Napoleon

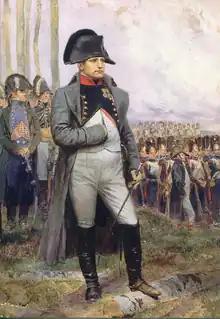
Napoleon is often represented in his green colonel uniform of the Chasseur à Cheval of the Imperial Guard, the regiment that often served as his personal escort, with a large bicorne and a hand-in-waistcoat gesture.

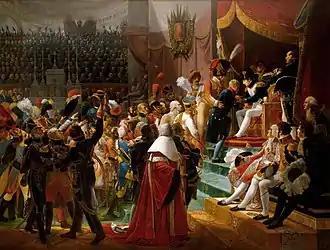
"First remittance of the Legion of Honour, 15 July 1804, at Saint-Louis des Invalides", by Jean-Baptiste Debret (1812)

Napoleon was held in British custody and transferred to the island of Saint Helena in the Atlantic Ocean, from the west coast of Africa. Napoleon and 27 followers arrived at Jamestown in October 1815 on board HMS "Northumberland". The prisoner was guarded by a garrison of 2,100 soldiers while a squadron of 10 ships continuously patrolled the waters to prevent escape. In the following years, there were rumours of escape plots, but no serious attempts were made.